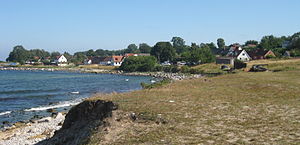
Vik (Simrishamns kommun)
Vik set fra nord.
Vik er en by og et fiskerleje i Simrishamns kommun i Skåne län, Sverige, beliggende i Österlen ca. 7 km nord for Simrishamn ved Riksväg 9.